Sport in Germany

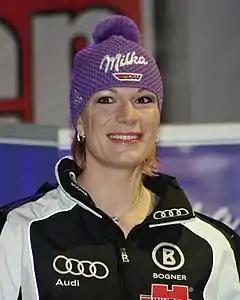
Maria Höfl-Riesch former alpine ski racer who won multiple Olympic gold medals and World Championships. She was known for her success in slalom, super combined, and downhill events.

In speed skating Germany has been a major power, particularly in women's competition. Four of the five most prolific winners in the women's ISU Speed Skating World Cup are German – Gunda Niemann-Stirnemann, Jenny Wolf, Anni Friesinger-Postma and Monique Garbrecht-Enfeldt. Claudia Pechstein won nine Olympic medals in long track speed skating, more than any other skater, male or female. Successful male German speed skaters have included Erhard Keller and Uwe-Jens Mey. Success in short track speed skating has been harder to come by, however Tyson Heung did win the overall ISU Short Track Speed Skating World Cup in 2006/07.